Wycliffe's Bible

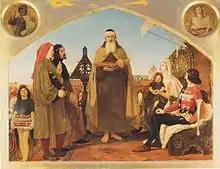
"John Wycliffe reading his translation of the Bible to John of Gaunt". John's wife and child are also depicted, along with poets Geoffrey Chaucer and John Gower.

John Wycliffe was ordained as a priest in 1351. Between 1372 and 1374 he composed a postil (a Biblical summary and commentary). This was unusual, as postils were typically written by friars, not priests.